George Stephănescu

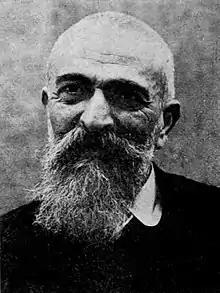
George Stephănescu

George Stephănescu (13 December 1843 – 25 April 1925) was a Romanian composer, one of the main figures in Romanian national opera.